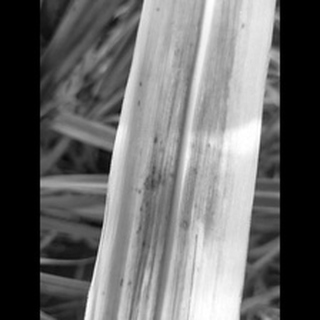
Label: sugarcane_yellow_leaf_disease